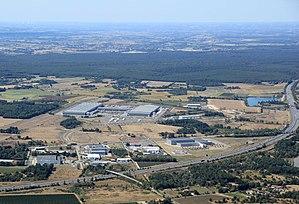
Z.A.C. Grand Sud Logistique
Grand Sud Logistique est une zone d'aménagement concerté dédiée aux activités logistiques, principalement. Elle est située en Tarn-et-Garonne, en France. Sa création a démarré en 2010 à l'initiative du Conseil Départemental de Tarn-et-Garonne et des communes de Campsas, Labastide-Saint-Pierre et Montbartier. Elle est à ce jour l'une des zones d'activité les plus importantes du Sud-Ouest de la France en termes d'accueil d'entreprises logistiques et de services associés à la logistique.